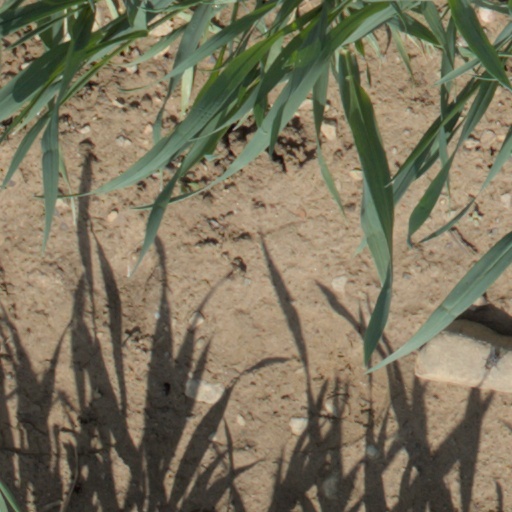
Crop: wheat